Muhammad al-Khuli

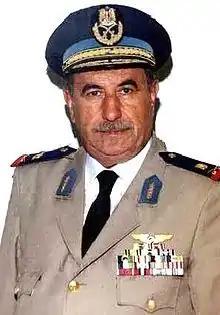
Official portrait, 1990

Muhammad al-Khouli (born 1937) is a Syrian former military officer who served as the chief of the Syrian Air Force and the director of the Air Force Intelligence Directorate throughout the presidency of Hafez al-Assad.